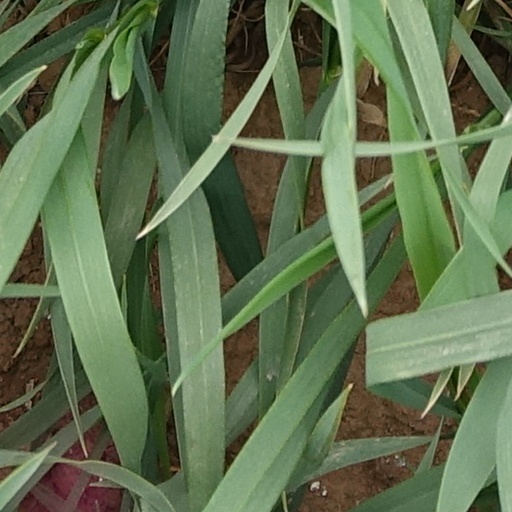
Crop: wheat